Illinois-Indiana Sea Grant

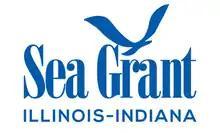
Illinois-Indiana Sea Grant Logo

Illinois-Indiana Sea Grant provides education, research, and funding to help strengthen and preserve the ecosystems and communities of the southern Lake Michigan region, 104 miles of heavily urbanized and industrialized shoreline in Illinois and Indiana. One third of the population of the Great Lakes lives along the shore of Lake Michigan between Milwaukee, Wisconsin and Michigan City, Indiana, and Lake Michigan is the "largest drinking water supply in the state, serving nearly 6.6 million people (of a total of over 10 million lake-wide)." Illinois-Indiana Sea Grant focuses their efforts in four key areas: Healthy Ecosystems; Sustainable Coasts; Safe, Sustainable Seafood; and Great Lakes Literacy and Workforce Development. Program administration for this organization moved to Purdue University in 2018.